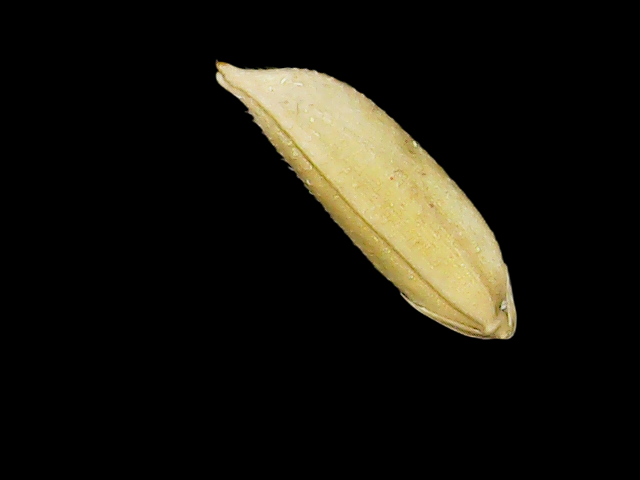
Rice variety: Binadhan07